LKW-Maut

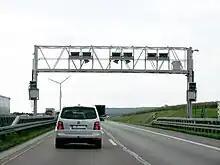
Toll-collect gantry on the A65

The system enforcement is based on 300 gantries equipped with infrared detection equipment and high-resolution cameras (able to identify the license plates of lorries). Owing to the large volume of data generated by these gantries, not all of the gantries installed are in operation at the same time. Only selected gantries are in operation and able to identify vehicles for which the toll has not been paid.